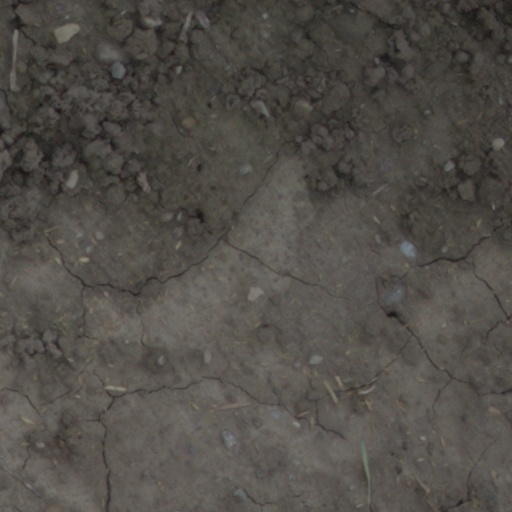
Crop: wheat